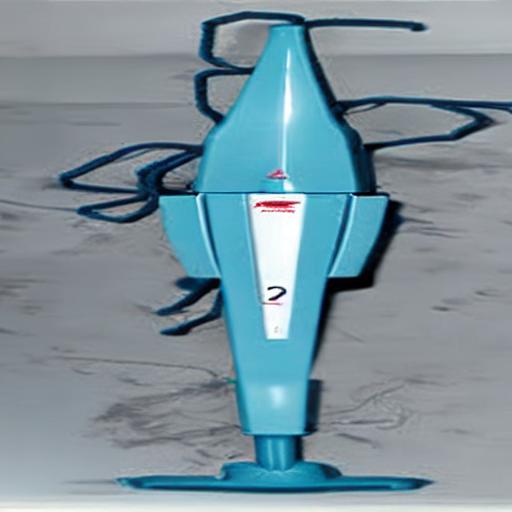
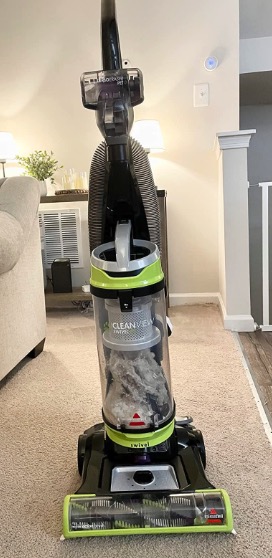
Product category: items_vacuum
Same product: no